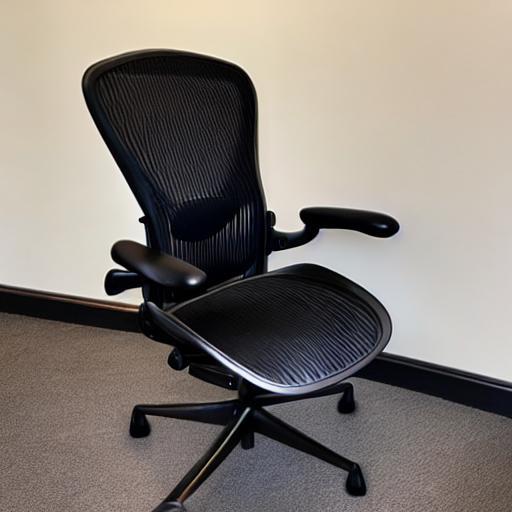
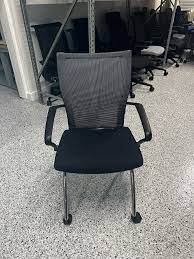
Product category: items_chair
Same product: no